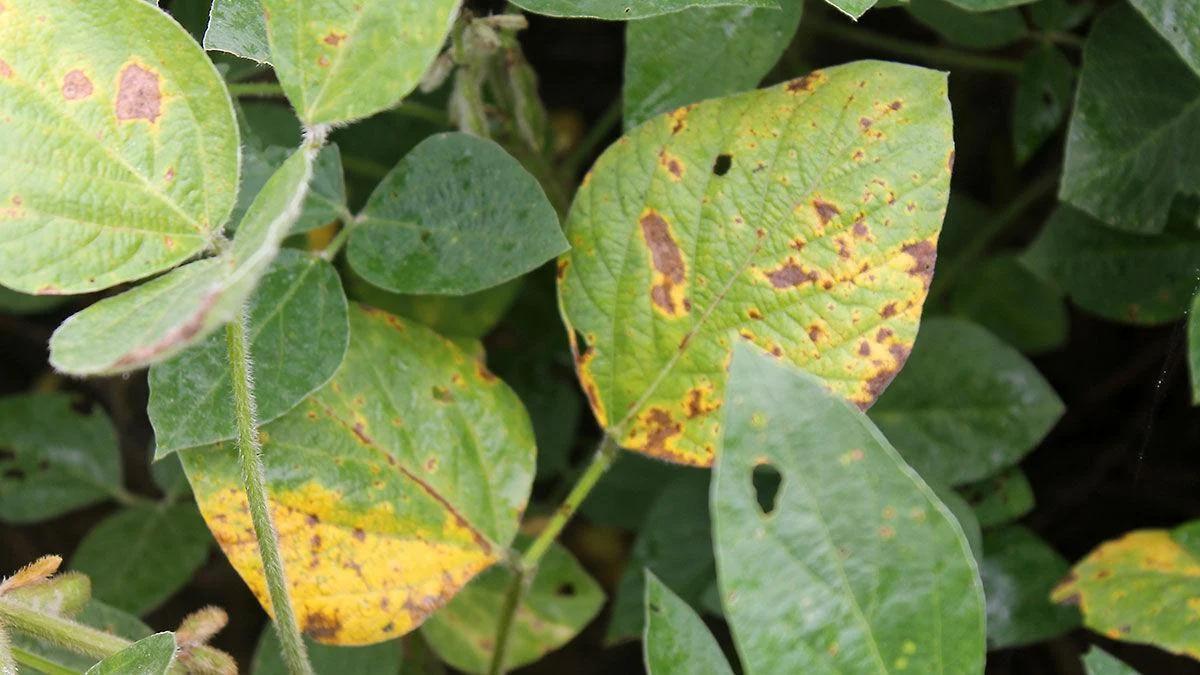
Plant: Soybean
Disease: soybean brown spot